House of Loredan

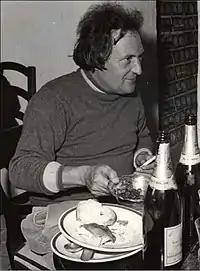
Count Piero Loredan, founder of the Conte Loredan Gasparini winery.

Marco Loredan was a senator and politician, as well as Count of Brescia, Feltre, Rovigo, Salò and Famagusta.